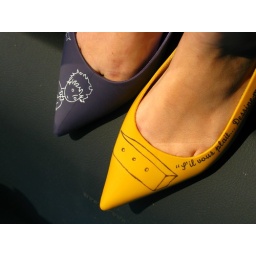
shoes in yellow and purple, finally found after a year of searching!